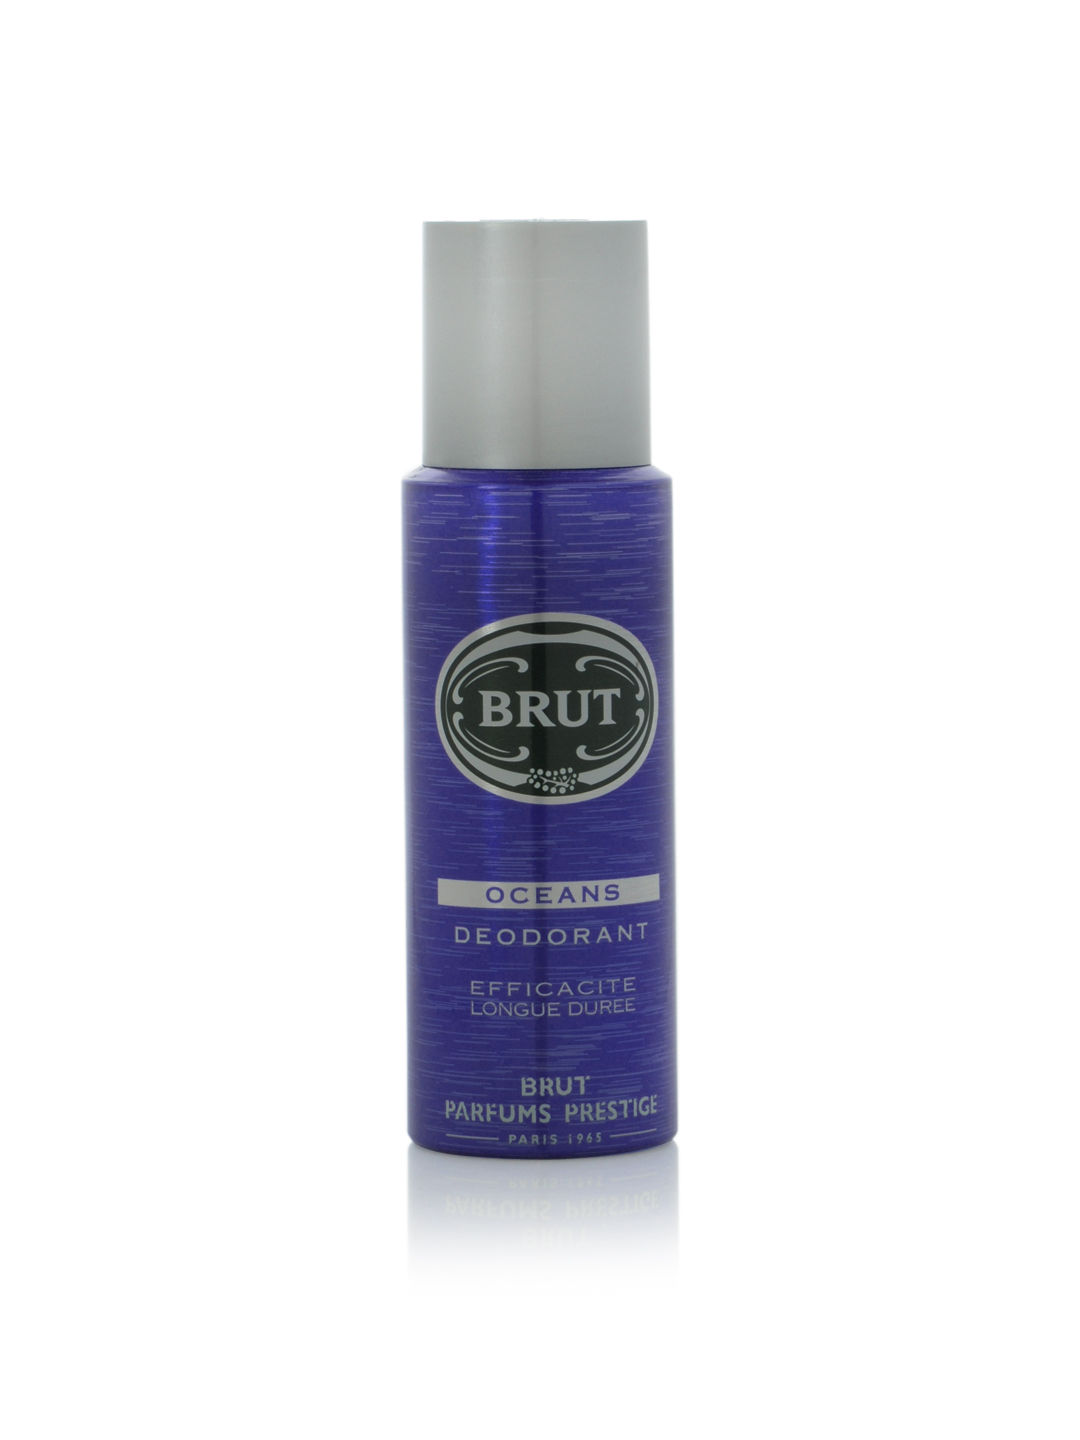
Brut Men Oceans Deo
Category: Personal Care / Fragrance / Deodorant
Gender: Men
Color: Blue
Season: Spring 2017
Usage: Casual